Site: brandenburg
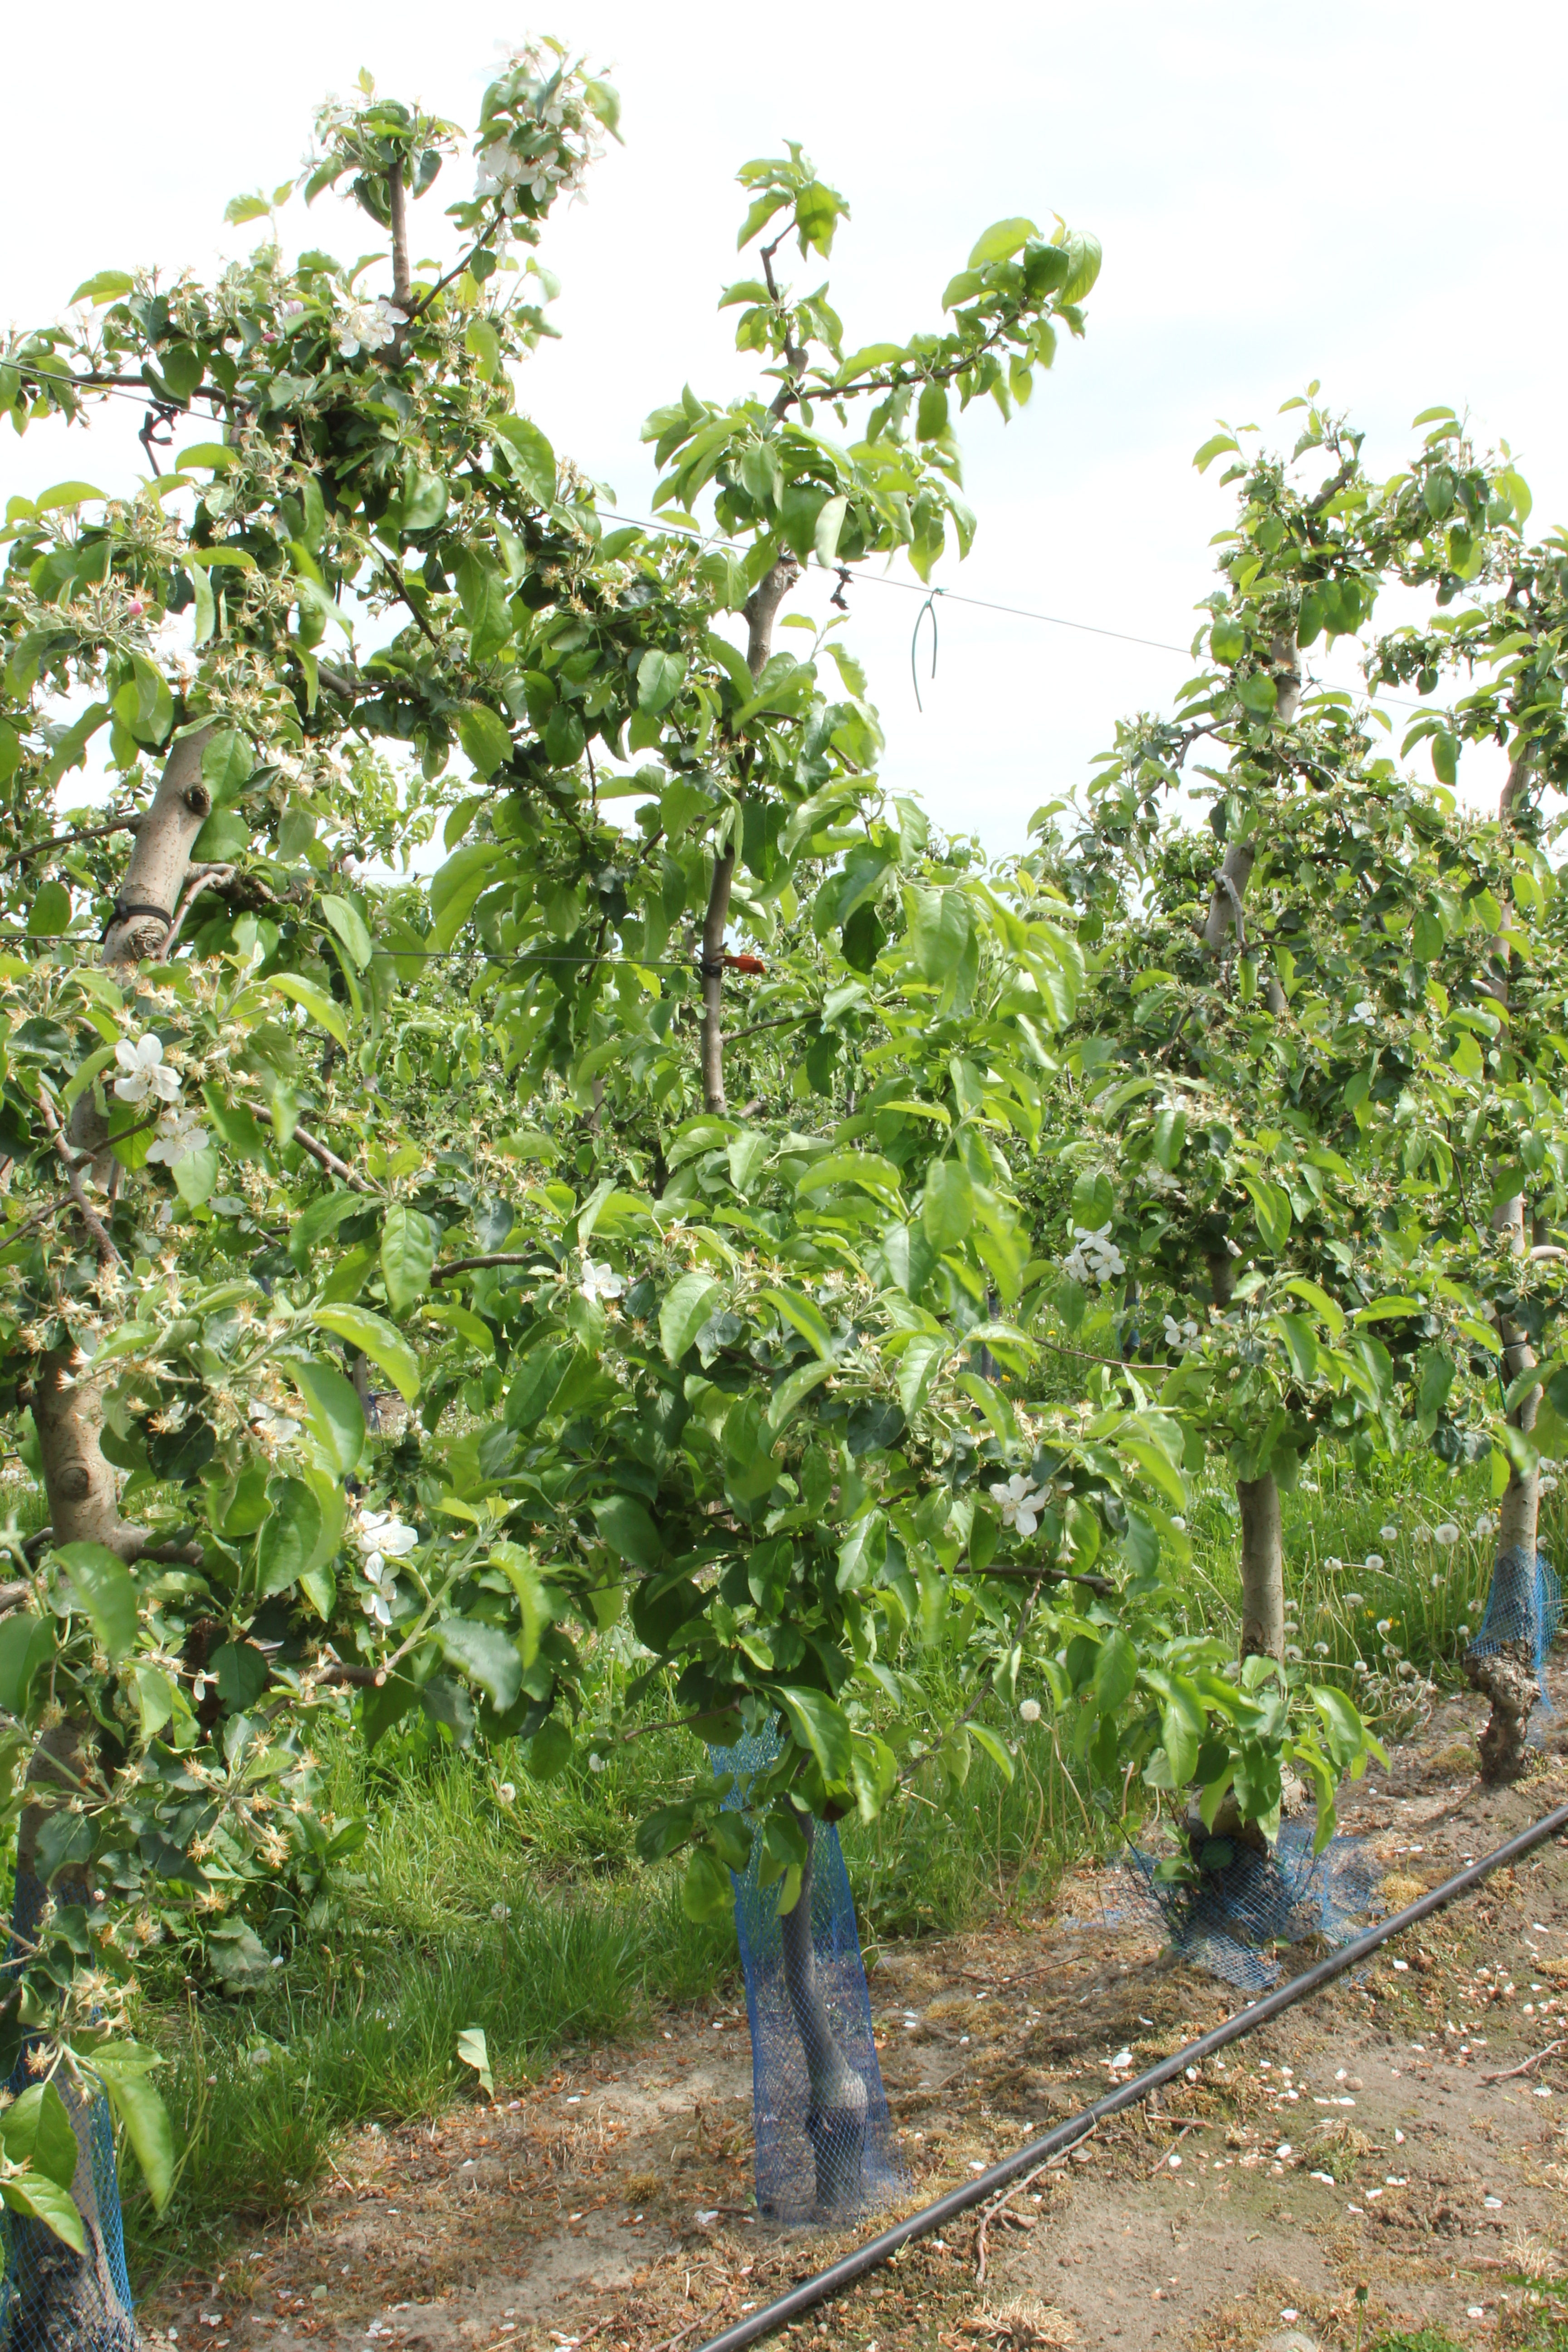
Growth stage (BBCH 67): Flowering